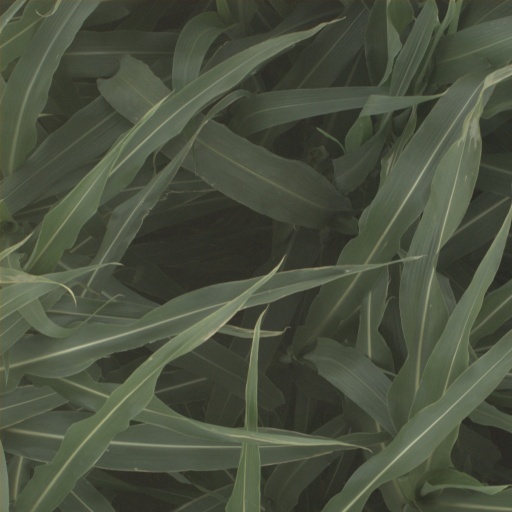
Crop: sorghum